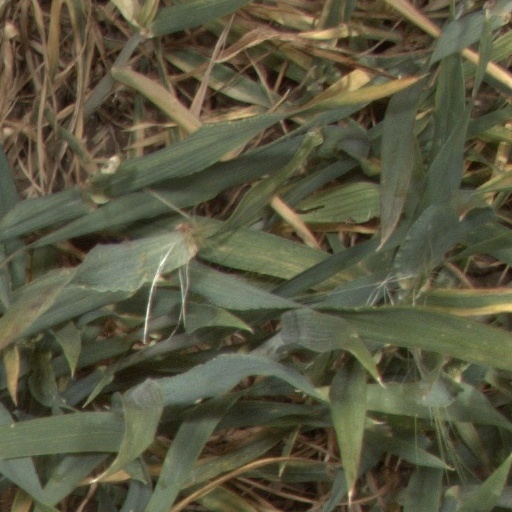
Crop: wheat